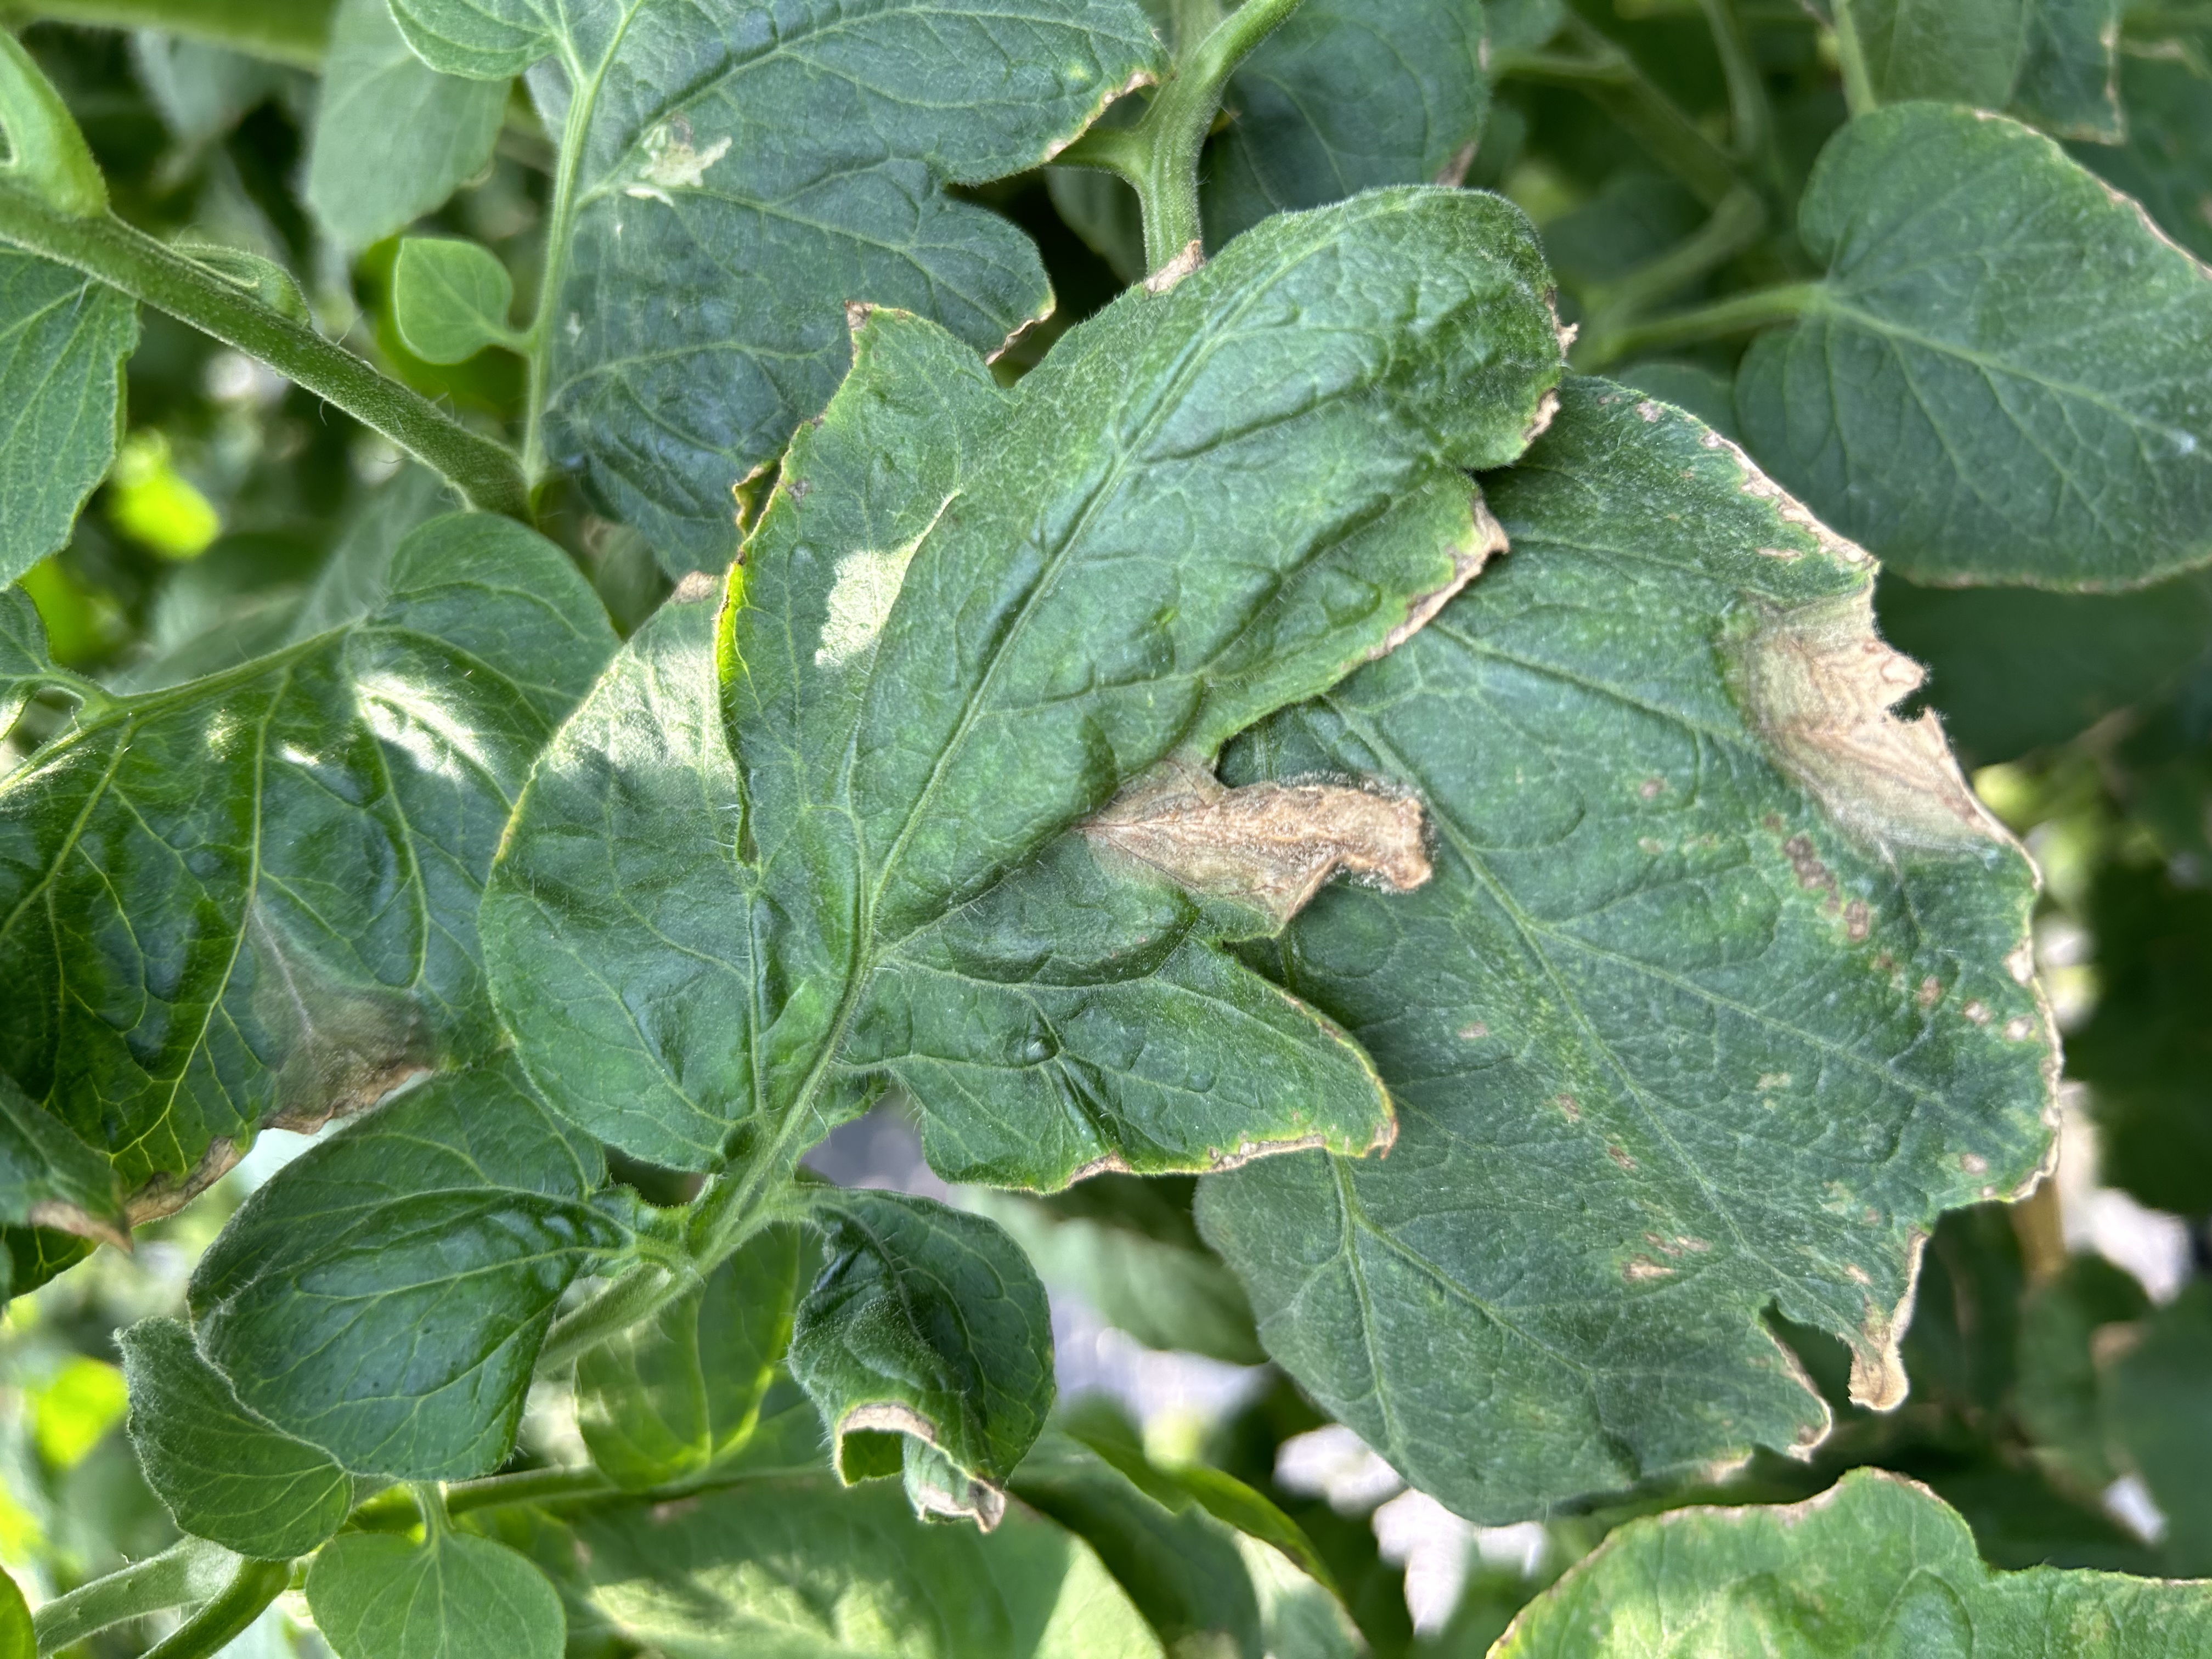
Disease: GrayMold